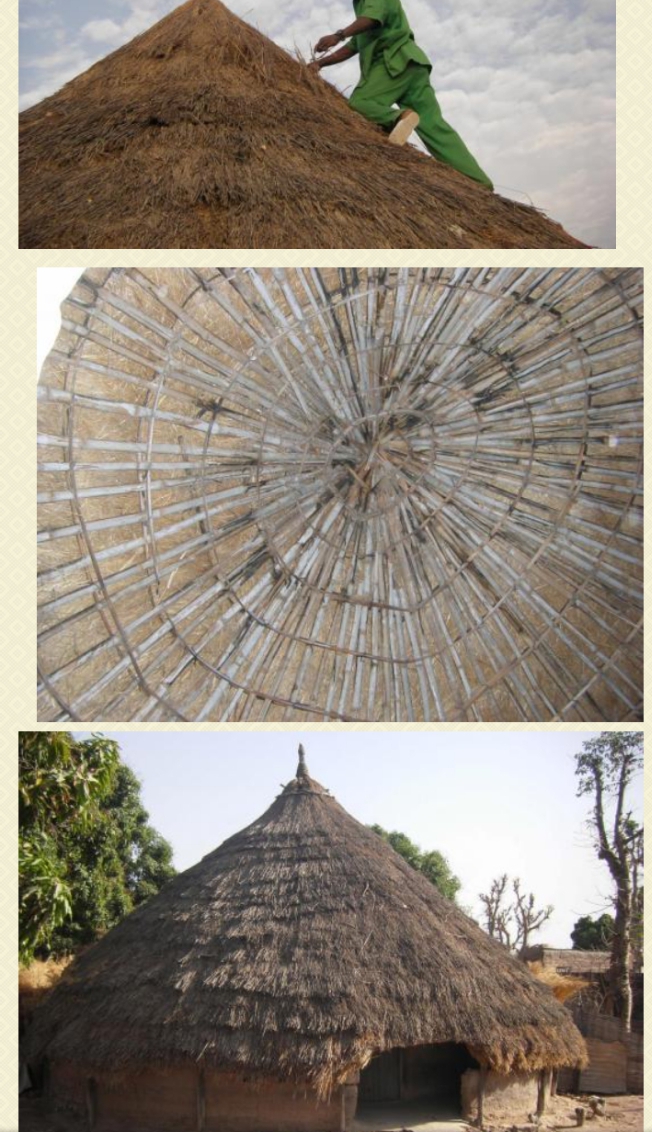
Waaw nataal bii boo dee xool dangay gis ne ñetti néegi ñax la yu bokkul nin leen jële. Benn bi dan ko jël ci biir ,. ñaar yi ci des ñu jël leen ci bitti. Benn bi am ak nit ku nekk ci kaw sol tubéy bu wirgo wi nëtëx. Dinga gis tamit ay garab ci benn nataal..